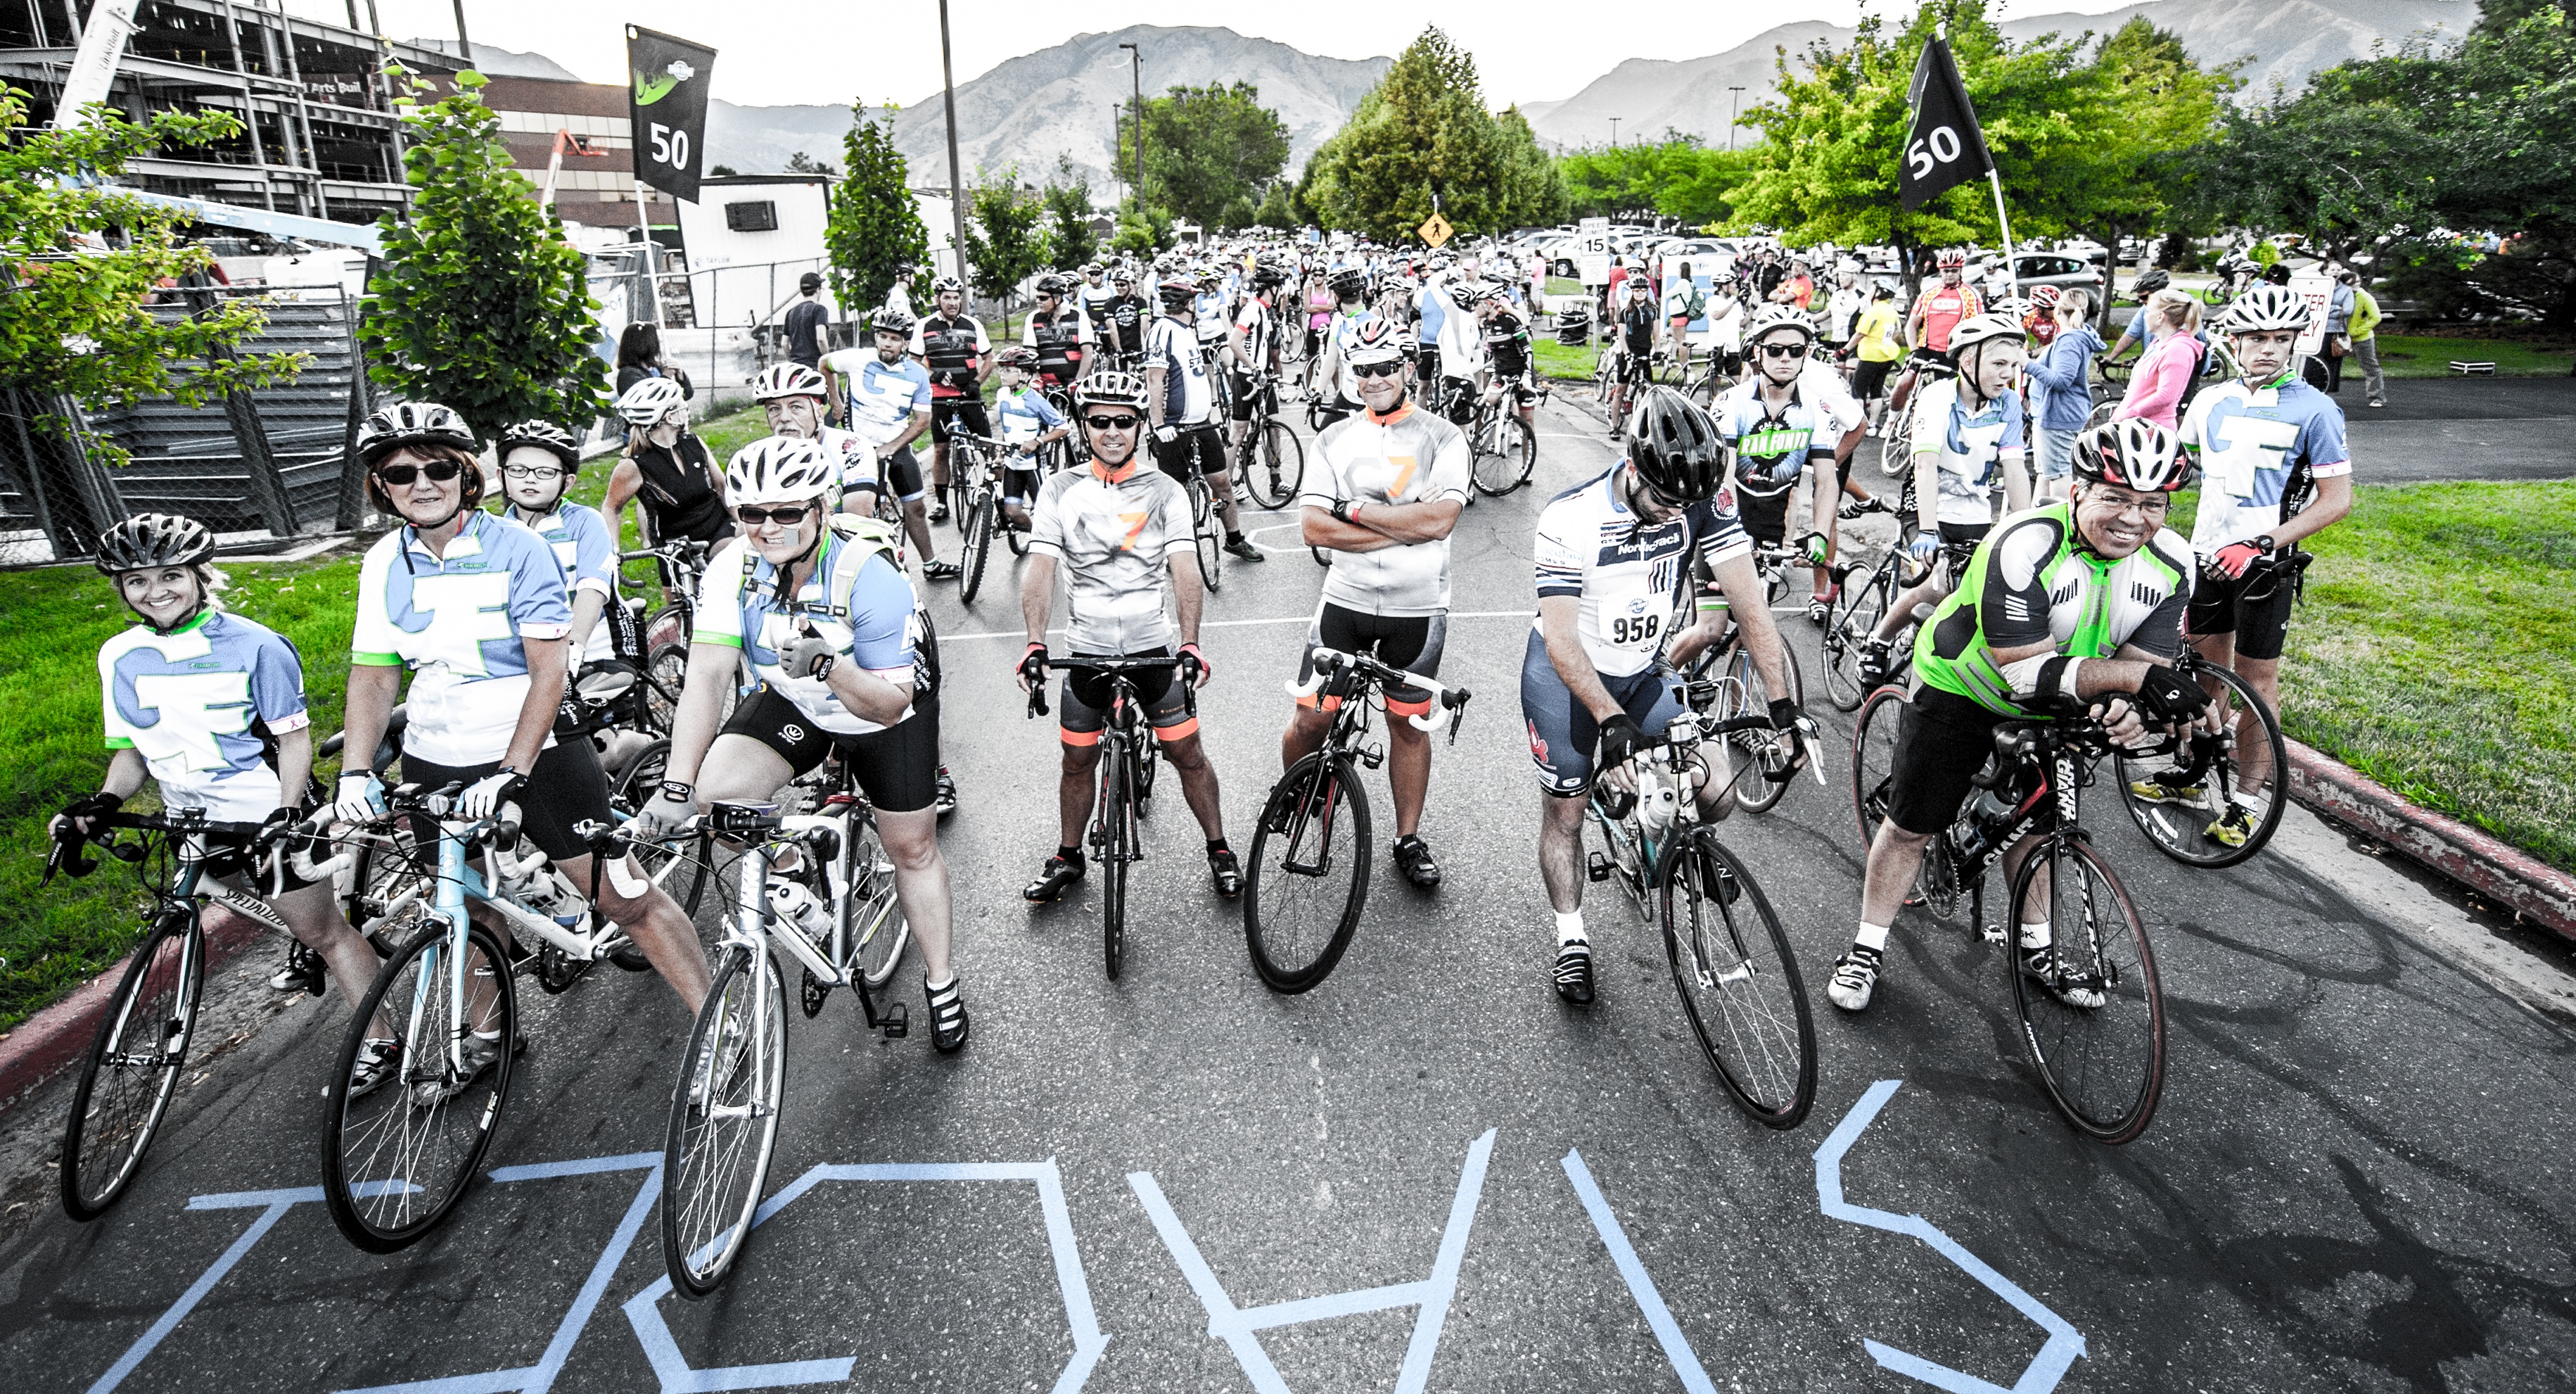
bicycle, recreation, vehicle, lane, mountain bike, cycling, race, sports, road cycling, outdoor recreation, road racing, cycle sport, bicycle racing, road bicycle, endurance sports, racing bicycle, road bicycle racing, duathlon